Rosemary, That's for Remembrance (play)

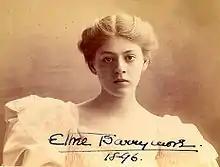
Ethel Barrymore

Louis N. Parker and Murray Carson, an actor, had already collaborated on two plays, "Gudgeons" (1893) and "The Blue Boar" (1894). Carson had previously used a "nom de plume" "Thorton Clark", but not for "Rosemary, That's for Remembrance", nor for the next collaboration with Parker, "The Spendthrift". Carson also wrote the melodrama "When Greek Meets Greek", with Joseph Hatton, from the latter's novel.